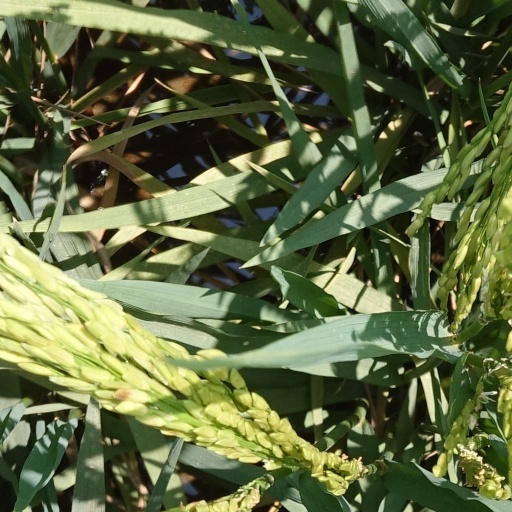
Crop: rice